Penn Jillette

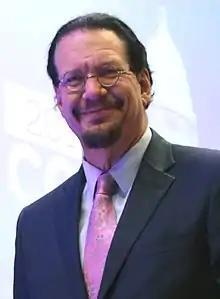
Jillette at the Young Americans for Liberty National Convention in 2016

Penn Fraser Jillette (born March 5, 1955) is an American magician, actor, comedian, musician, inventor, television presenter, and author, best known for his work with fellow magician Teller as half of the team Penn & Teller. The duo has been featured in numerous stage and television shows, such as "" and "", and is as of 2025 headlining in Las Vegas at The Rio. Jillette serves as the act's orator and raconteur.